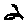
Label: 2